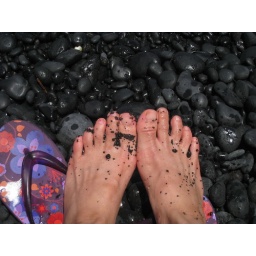
My toes in black sand